Humvee

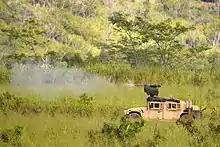
Soldiers of 3rd BCT/25th ID use an M153 CROWS atop an M1115A1 HMMWV at the Battle Area Complex, Schofield Barracks, Hawaii, 2017

Another drawback of the up-armored HMMWVs occurs during an accident or attack, when the heavily armored doors tend to jam shut, trapping the troops inside. As a result, the U.S. Army Aviation and Missile Research, Development, and Engineering Center developed the Humvee Crew Extraction D-ring in 2006. The D-ring hooks on the door of the HMMWV so that another vehicle can rip the door off with a tow strap, chain, or cable to free the troops inside. The D-ring was later recognized as one of the top 10 greatest Army inventions of 2006. In addition, Vehicle Emergency Escape (VEE) windows, developed by BAE Systems, were fielded for use on the M1114 up-armored HMMWV, with 1,000 kits ordered.